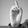
ASL letter: D